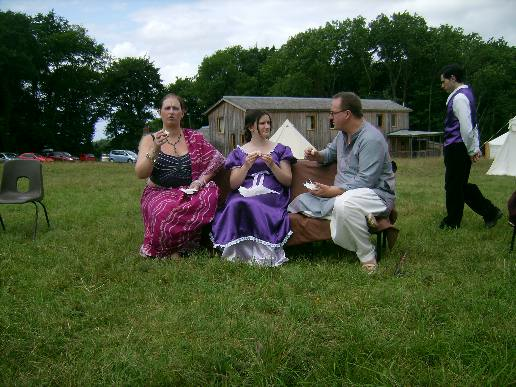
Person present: Yes